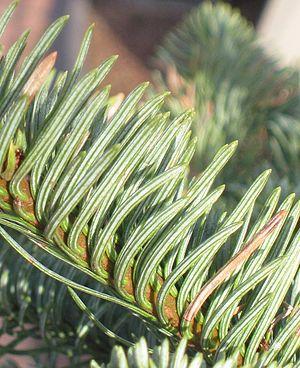
Le sapin noble est une espèce de sapin de la famille des Pinaceae, originaire du nord-ouest de l'Amérique du Nord.